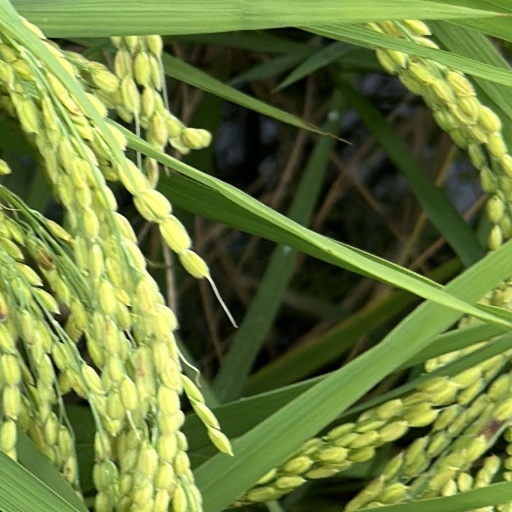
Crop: rice